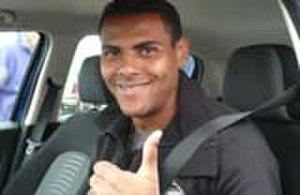
Wilson Rodrigues Fonseca, plus souvent appelé Wilson, est un footballeur brésilien né le 21 mars 1985 à Araras. Il est attaquant.